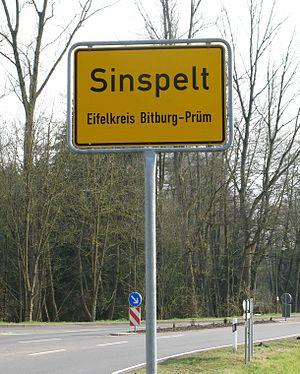
Sinspelt est une municipalité allemande située dans le land de Rhénanie-Palatinat et l'arrondissement d'Eifel-Bitburg-Prüm.